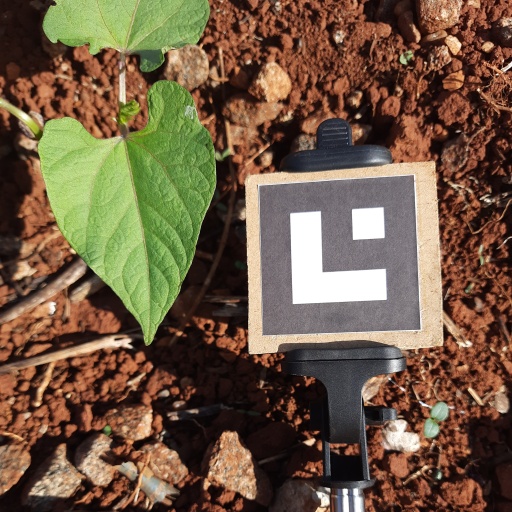
Observations: flat surface, no eating holes, under cloudy sky, under sunlight